Şefik Birkiye

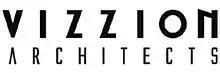
Vizzion Architects

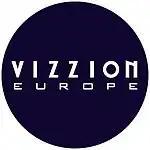
Vizzion Europe

In 1979, Birkiye founded Vizzion Architects (originally named Atelier d'Art Urbain), a team with several high-profile projects in Brussels. After many years of success and a growing reputation in the industry, Birkiye founded the umbrella company Vizzion Europe to expand internationally and develop real estate projects. His work has received the prestigious MIPIM Award in 1998 (Jardin des Fonderies) and 1999 (Green Island Office Complex), as well as a nomination in 2006 (Monte Carlo Bay Hotel & Resort). Vizzion Europe has designed over 8 million m² of property across Europe, 4 million of which is situated in Brussels.